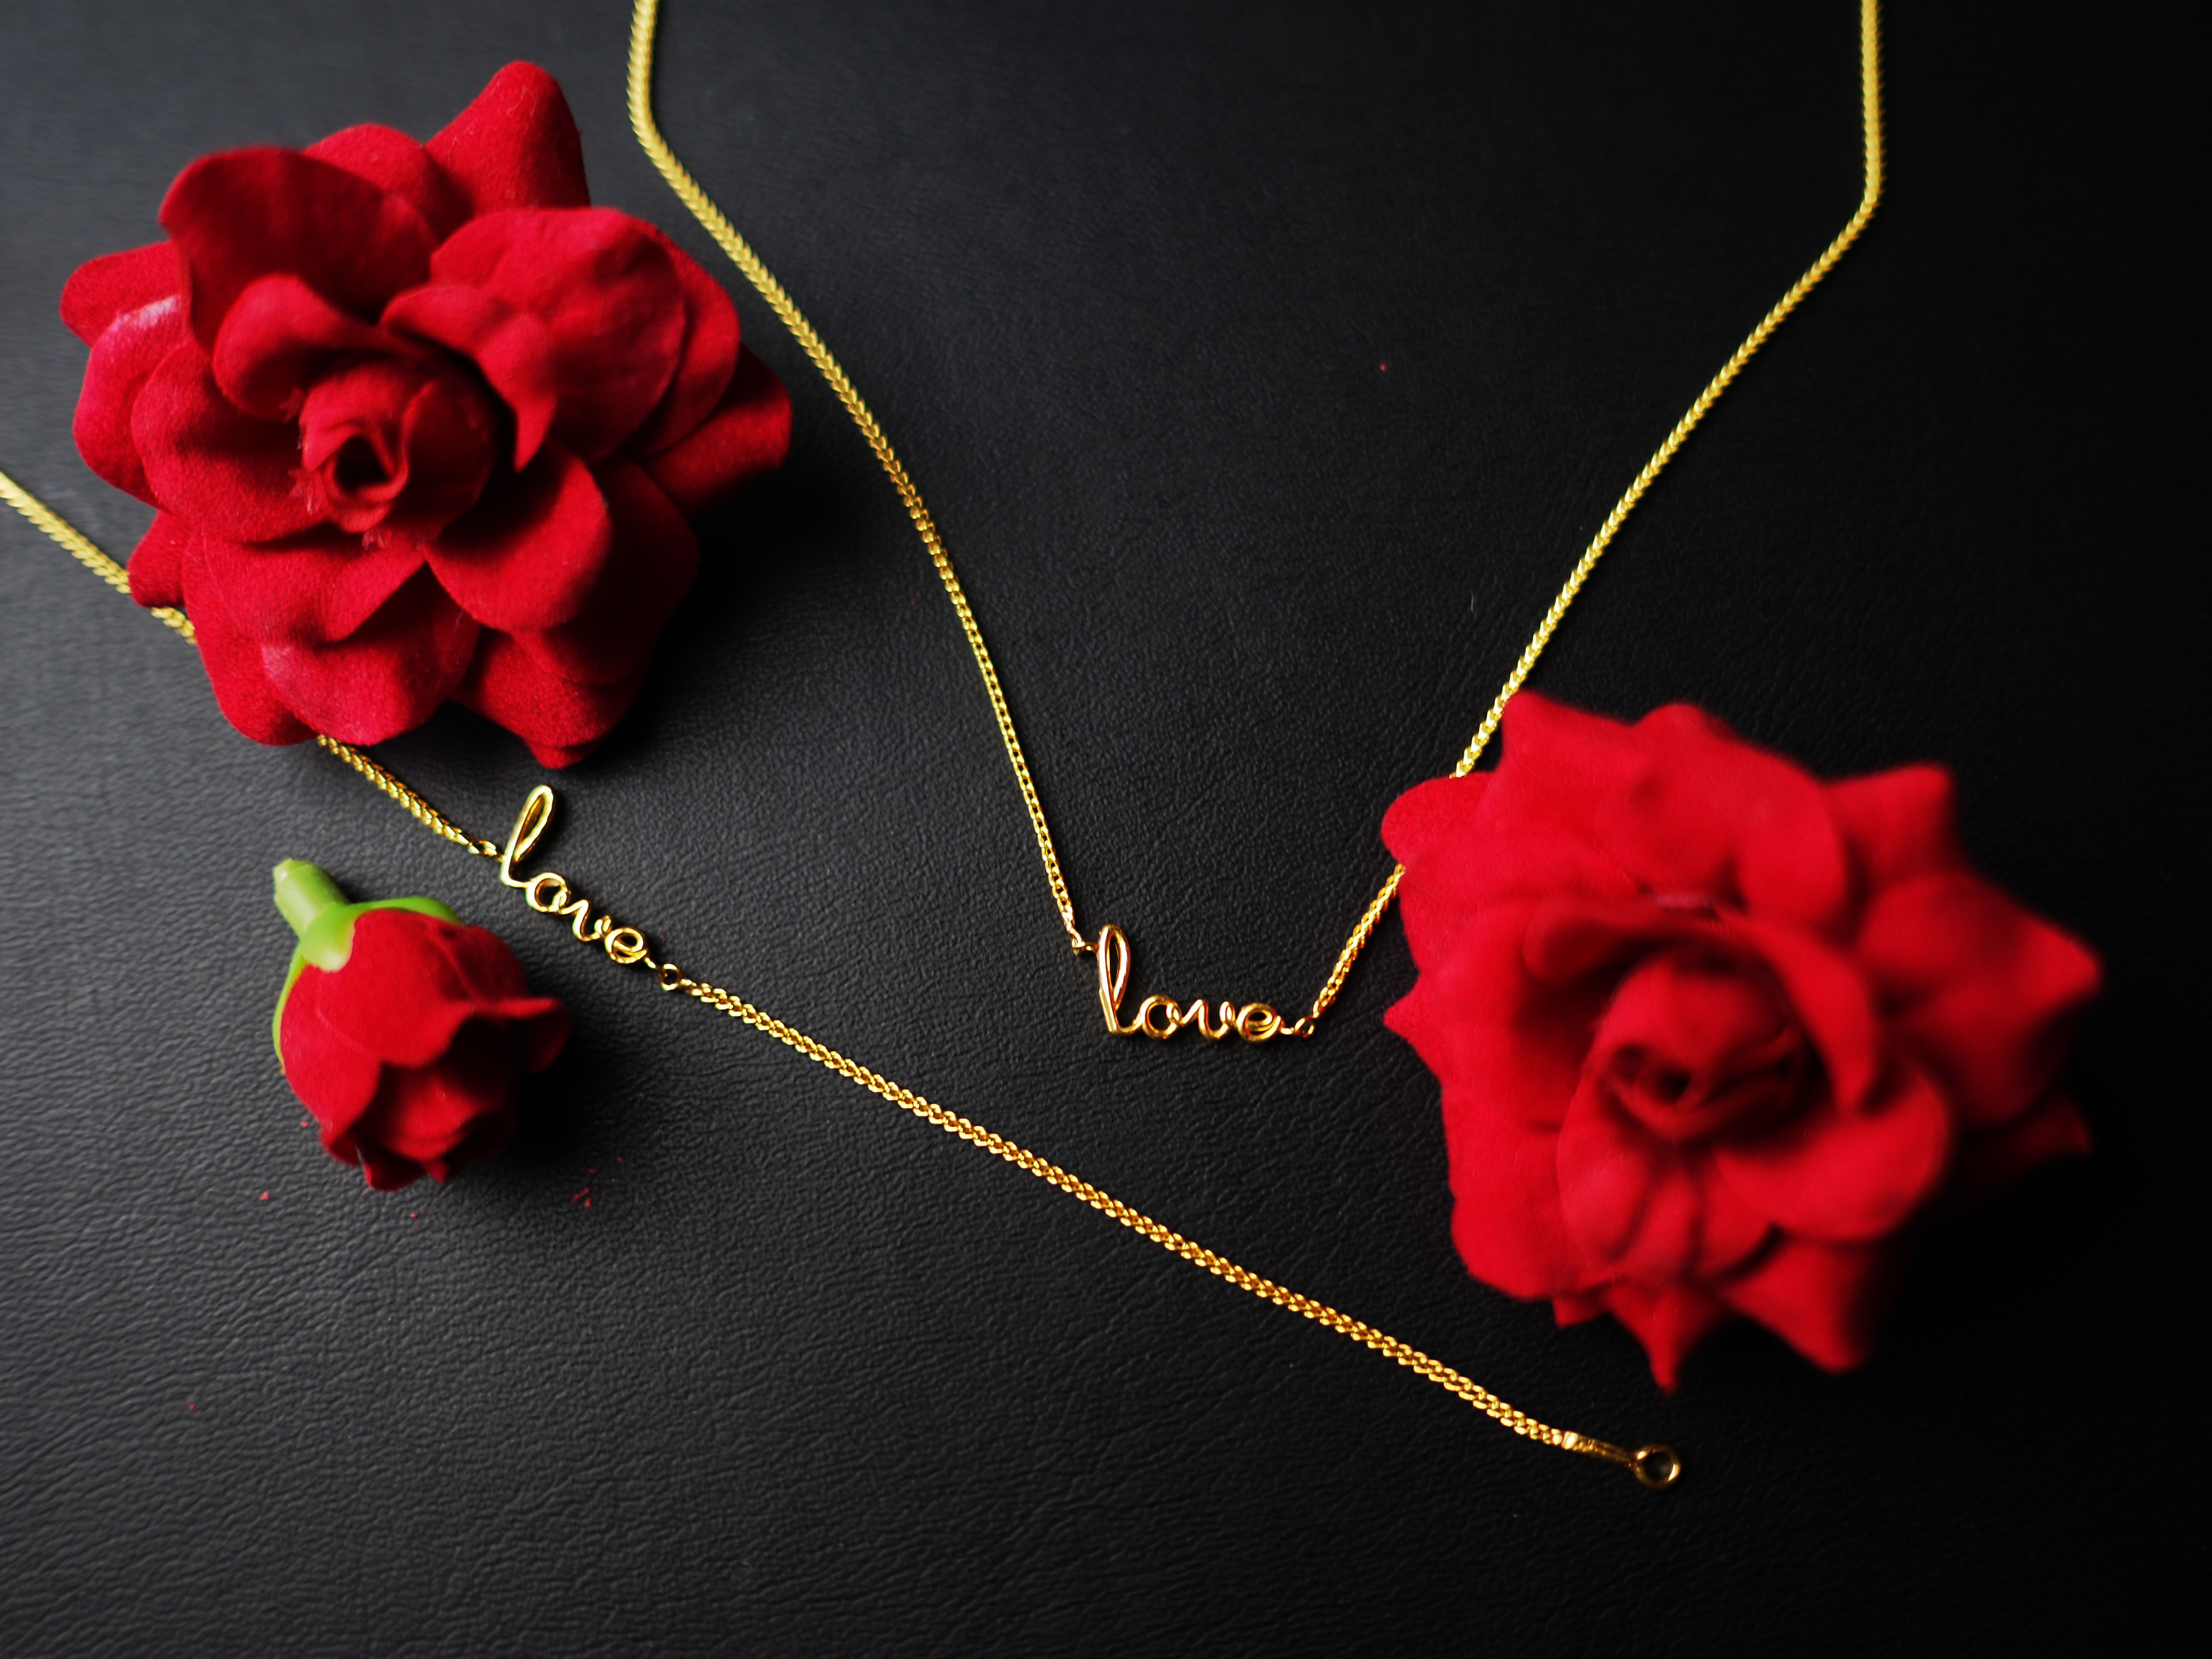
love, flower, plant, petal, body jewelry, creative arts, pink, font, red, rose, magenta, flowering plant, garden roses, rose family, jewellery, rose order, cut flowers, circle, Hybrid tea rose, art, artificial flower, craft, paper, carmine, event, fashion accessory, hair accessory, jewelry making, still life photography, pattern, Pedicel, still life, bracelet, plant stem, darkness, wire, necklace, paper product, coquelicot, heart, floral design, art paper, graphic design, valentine's day, thread, floribunda